Talking to Yourself

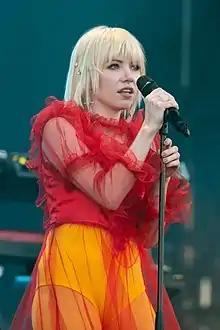
A blonde woman in a red top and yellow bottoms holding a microphone

While on the Dedicated Tour, which ran from May 2019 to February 2020, Carly Rae Jepsen began collecting ideas for her sixth studio album in February. Her creativity was stimulated by lockdowns during the COVID-19 pandemic, and she transformed an old office space that was a part of her Los Angeles residence into a home studio. Jepsen endured problems in her personal life, being unable to join her family in Canada due to travelling restrictions, dealing with the death of her grandmother, and being newly single. She created more than 100 songs, eventually deciding on a track list of just 13. On August 1, 2022, Jepsen announced that the album, titled "The Loneliest Time", would be released on October 21, 2022. It was preceded by the singles "Western Wind" and "Beach House" (both 2022), which were included on it.